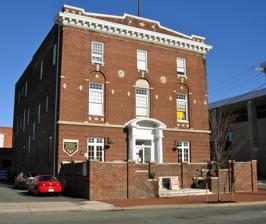
Building: Fraternal Order of Eagles Building (Richmond, Virginia)
Country: United States of America
Year built: 1914
United States historic place Fraternal Order of Eagles Building U.S. National Register of Historic Places Virginia Landmarks Register Fraternal Order of Eagles Building, January 2012 Show map of Virginia Show map of the United States Location 220 E. Marshall St., Richmond, Virginia Coordinates 37°32′49″N 77°26′20″W / 37.54694°N 77.43889°W / 37.54694; -77.43889 Area less than one acre Built 1914 Architect Asbury and Whitehurst Architectural style Classical Revival NRHP reference No. 06000346 VLR No. 127-5885 Significant dates Added to NRHP May 3, 2006 Designated VLR March 8, 2006 The Fraternal Order of Eagles Building is a historic Fraternal Order of Eagles clubhouse located in Richmond, Virginia .  It was built in 1914, and is a three-story, three bay by six bay, rectangular brick building in the Neoclassical Revival style. In 2005, the building was renovated into apartments with a commercial space in the basement. It was listed on the National Register of Historic Places in 2006. References